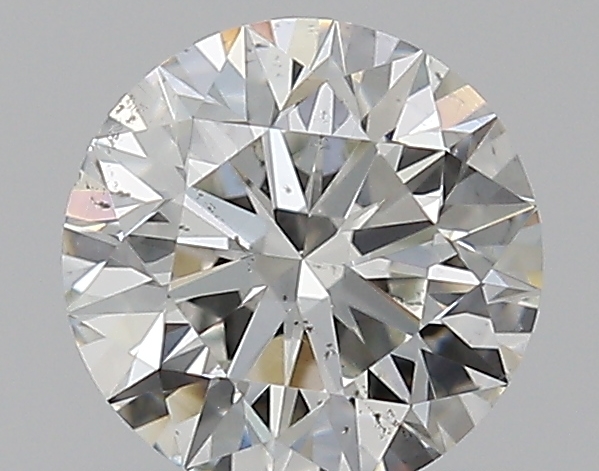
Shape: round
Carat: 0.72
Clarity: SI1
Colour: H
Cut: EX
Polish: EX
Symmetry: EX
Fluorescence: N
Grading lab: GIA
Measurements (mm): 5.71 x 5.73 x 3.58